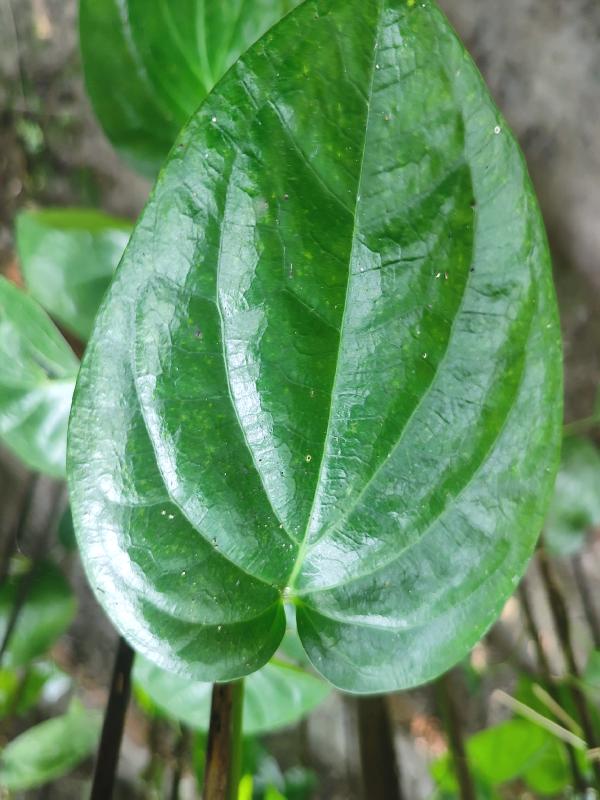
Label: Healthy_Leaf